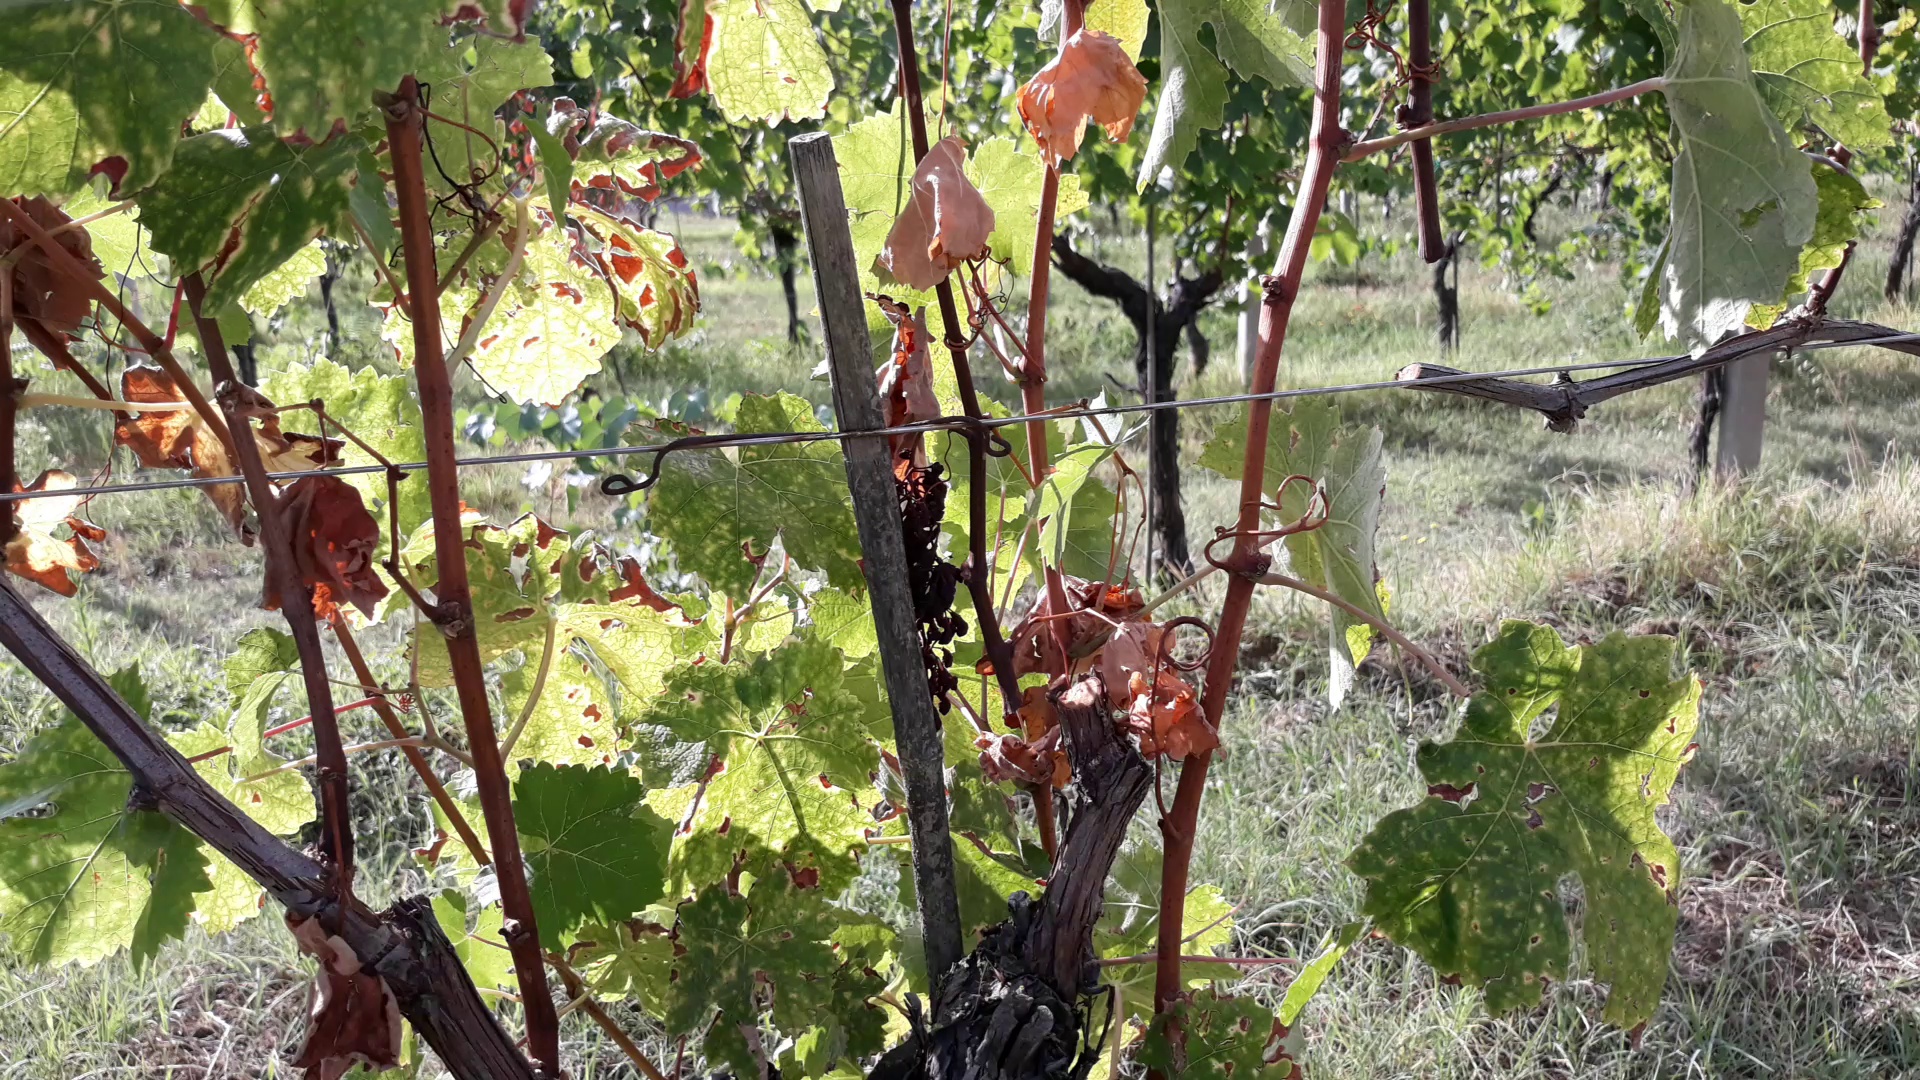
Label: esca